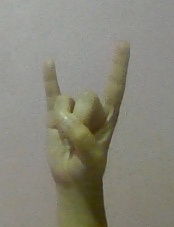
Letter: la